Colt Model 1855 Sidehammer Pocket Revolver

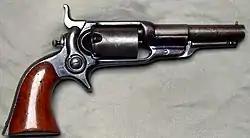
Colt Root 1855 Revolver, Model 7, cal .31

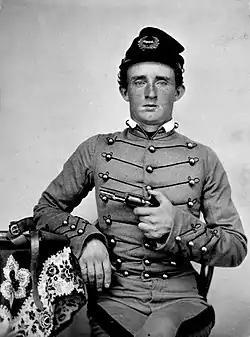
USMA Cadet George Armstrong Custer with Colt Sidehammer pistol about 1859

The standard barrel length was 3-1/2 inches (4-1/2 inches for the Model 5A, 6A, and 7A). Calibers were .28 (Model 1 - 3). .31 (Models 3A, 4, 5, 6, 7). Octagon barrels (Model 1 - 4). Round barrels (Model 5 - 7).